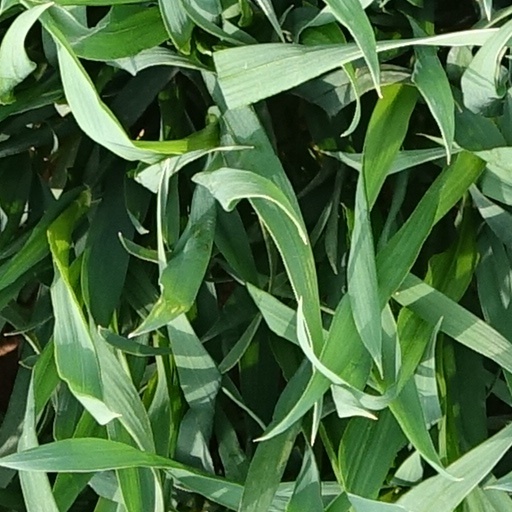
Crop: wheat